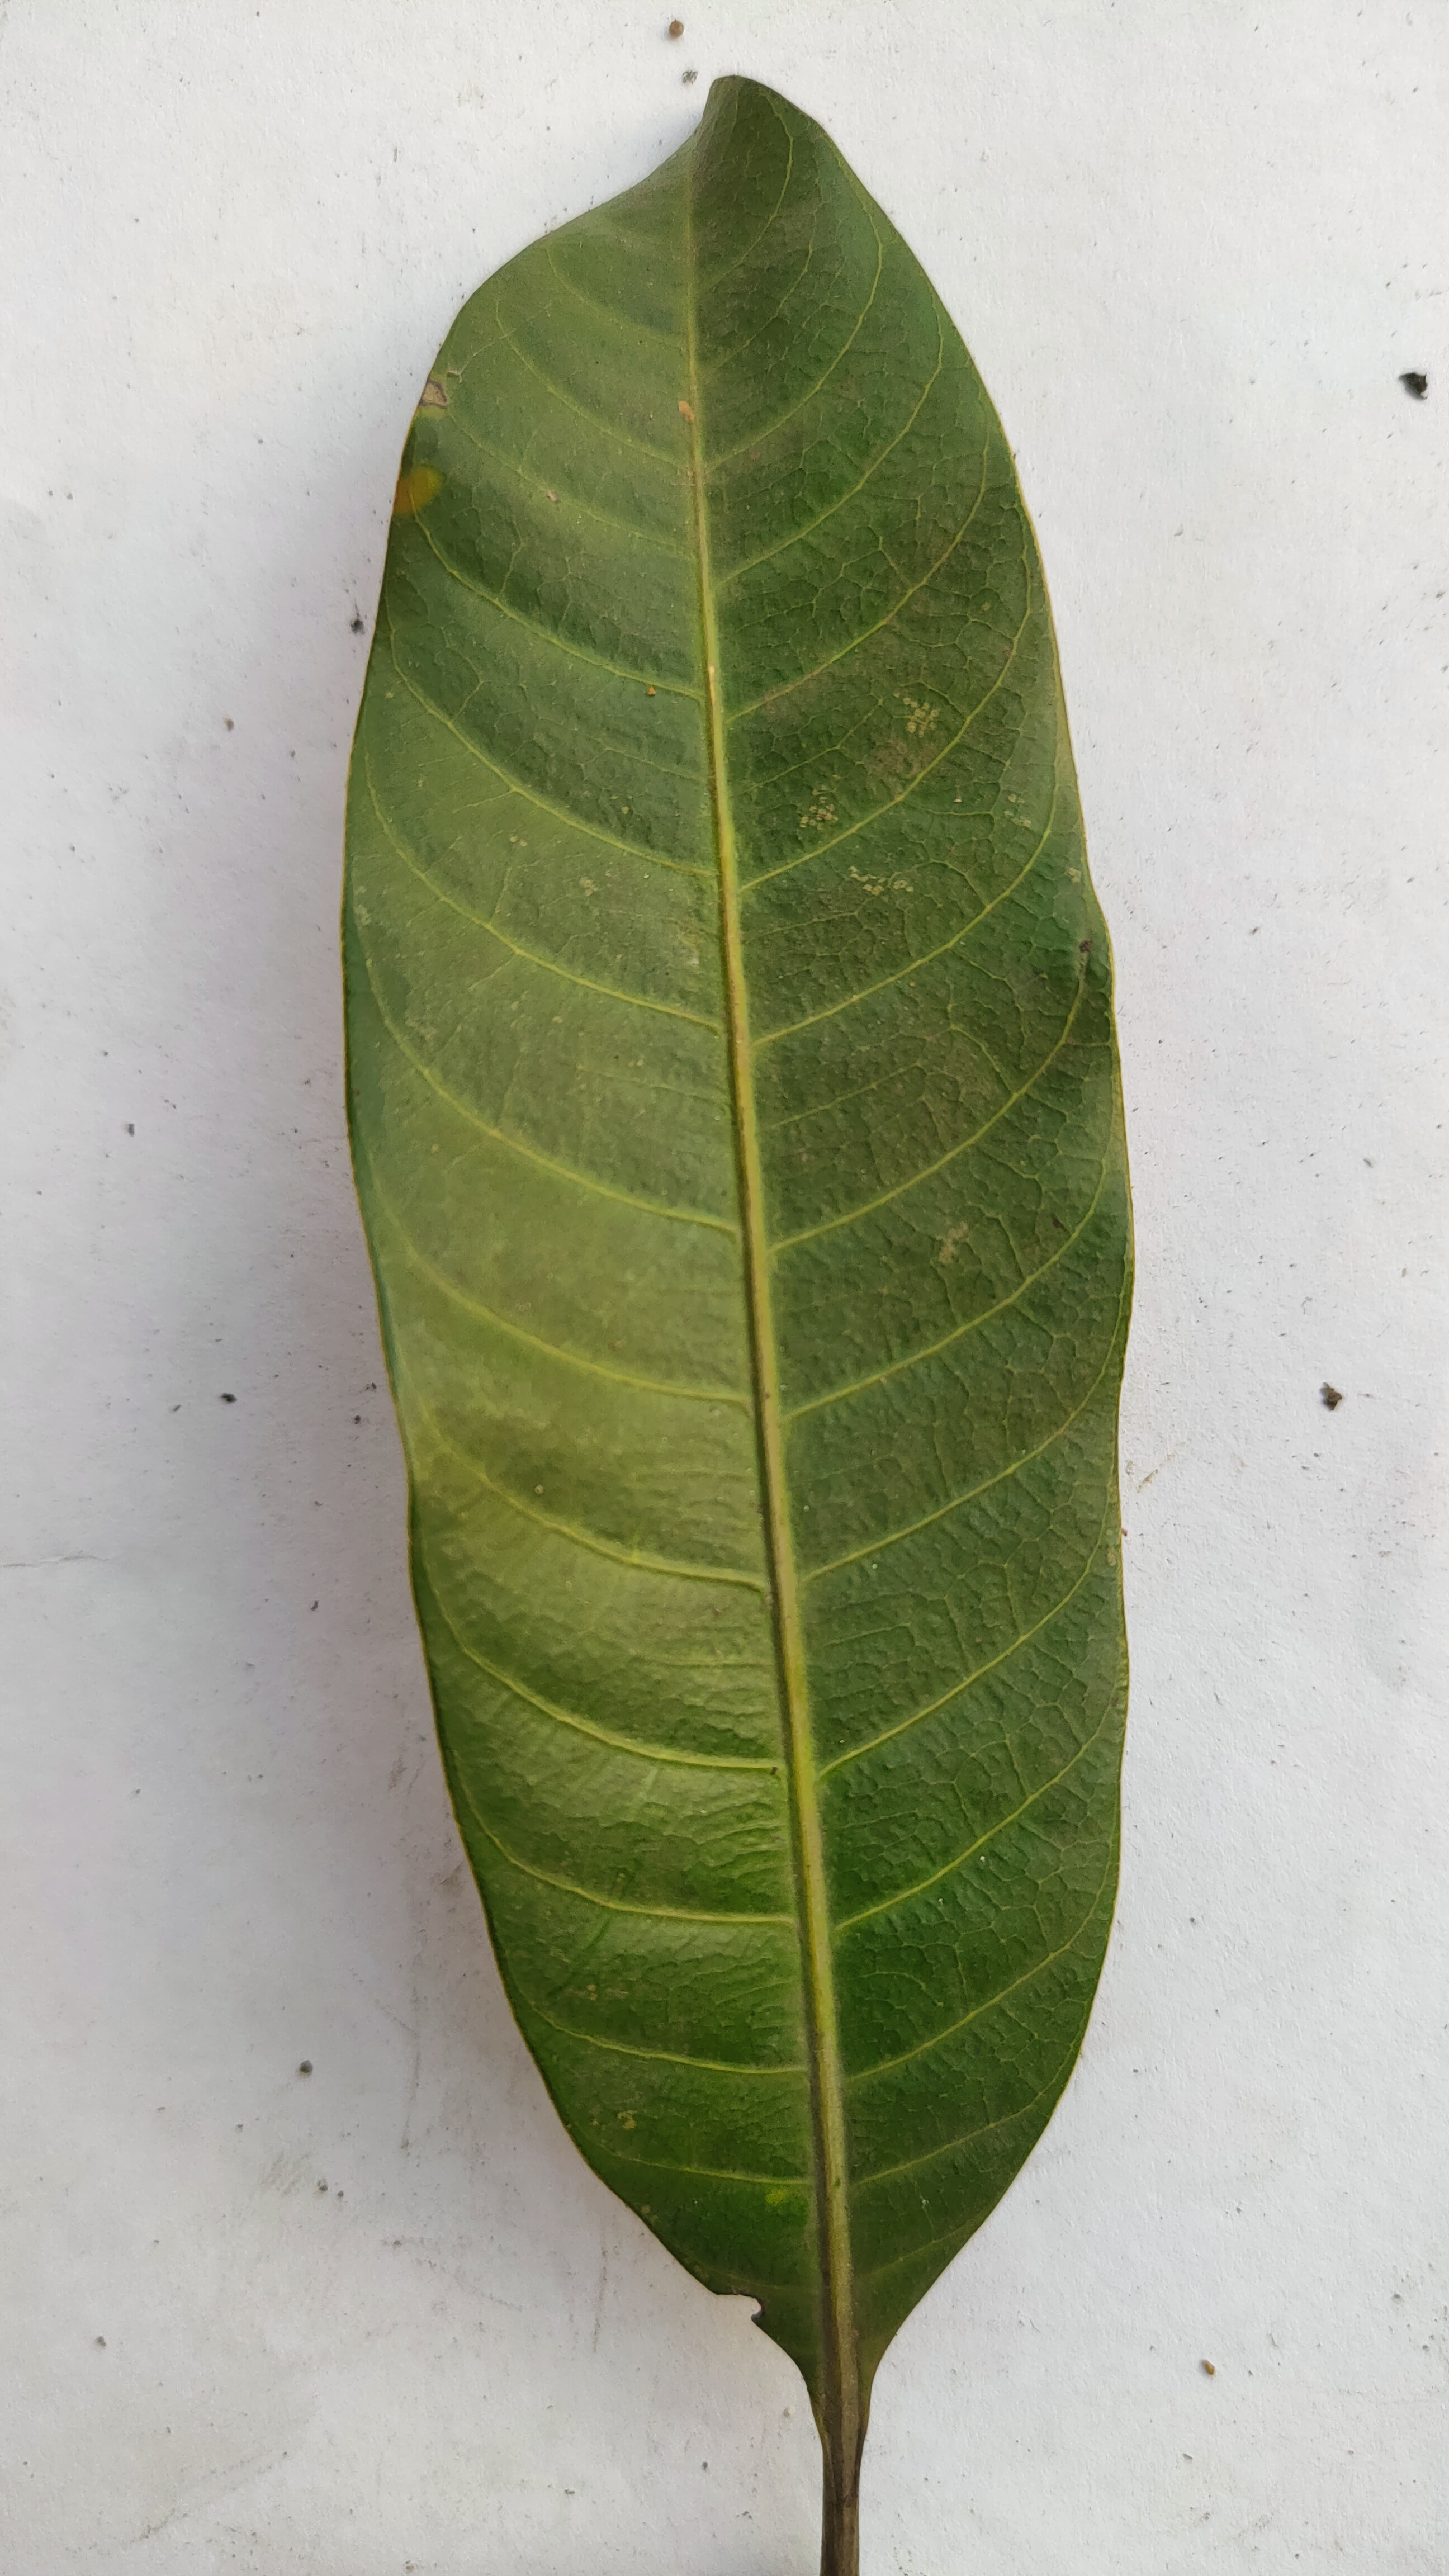
Leaf variety: Mango